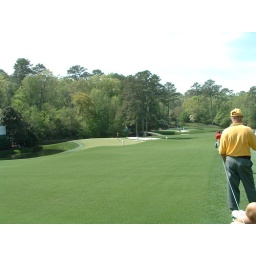
The 11th green from the top of the hill in front of the trees.